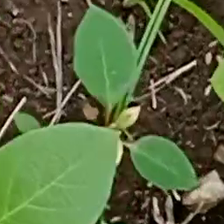
Weed species: Moti_dudhi(Euphorbia_geneculata_L)